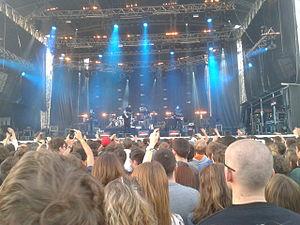
Orelsan le vendredi 8 juin 2012 sur la Scène de la Plaine durant l'édition 2012 de Garorock à Marmande.
Garorock est un festival de musique pop, rock, electro et techno qui a lieu à Marmande.
La Nouvelle-Aquitaine est une région administrative française, créée par la réforme territoriale de 2015 et effective au 1ᵉʳ janvier 2016, après les élections régionales de décembre 2015.